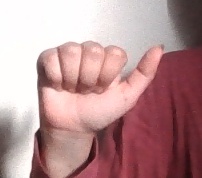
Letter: dhad